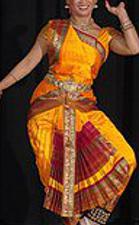
Dance form: bharatanatyam